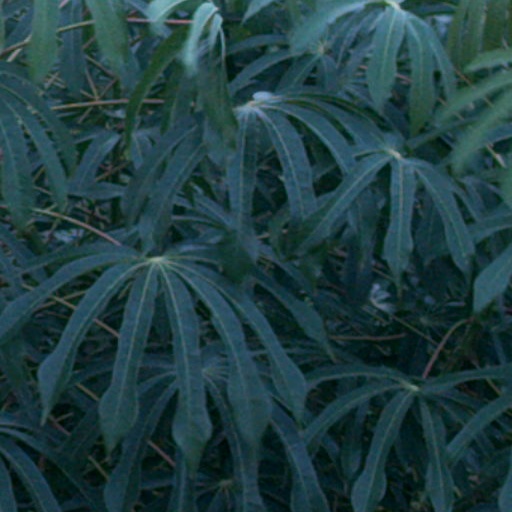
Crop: cassava